The Factory (novel)

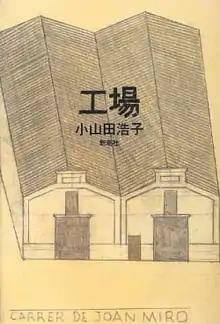
First edition (Shinchōsha, 2013)

is a proletarian novella written by Japanese author Hiroko Oyamada. Originally written and published in Japan in 2013 by Shinchosha Publishing Co., the book was translated into English by David Boyd and published in 2019 by New Directions Publishing Corporation. The uniquely structured novella switches between the perspectives of three characters as they begin jobs at a joint living and working facility known as "the factory."